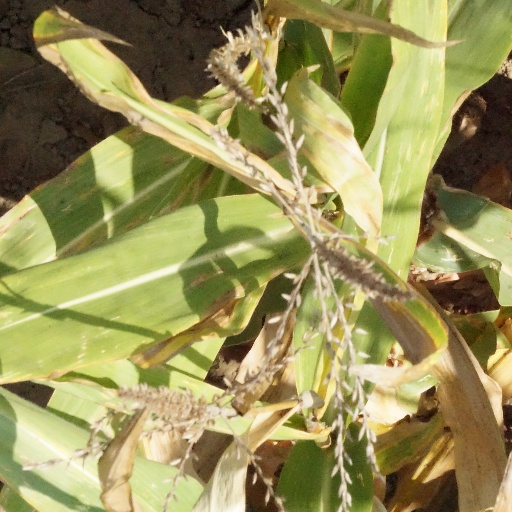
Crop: maize; corn